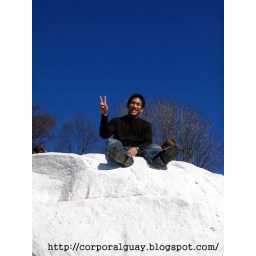
&amp;quot;Woohoo!&amp;quot; ~ Thomas makes it to the top of the big white rock in Whiterock.